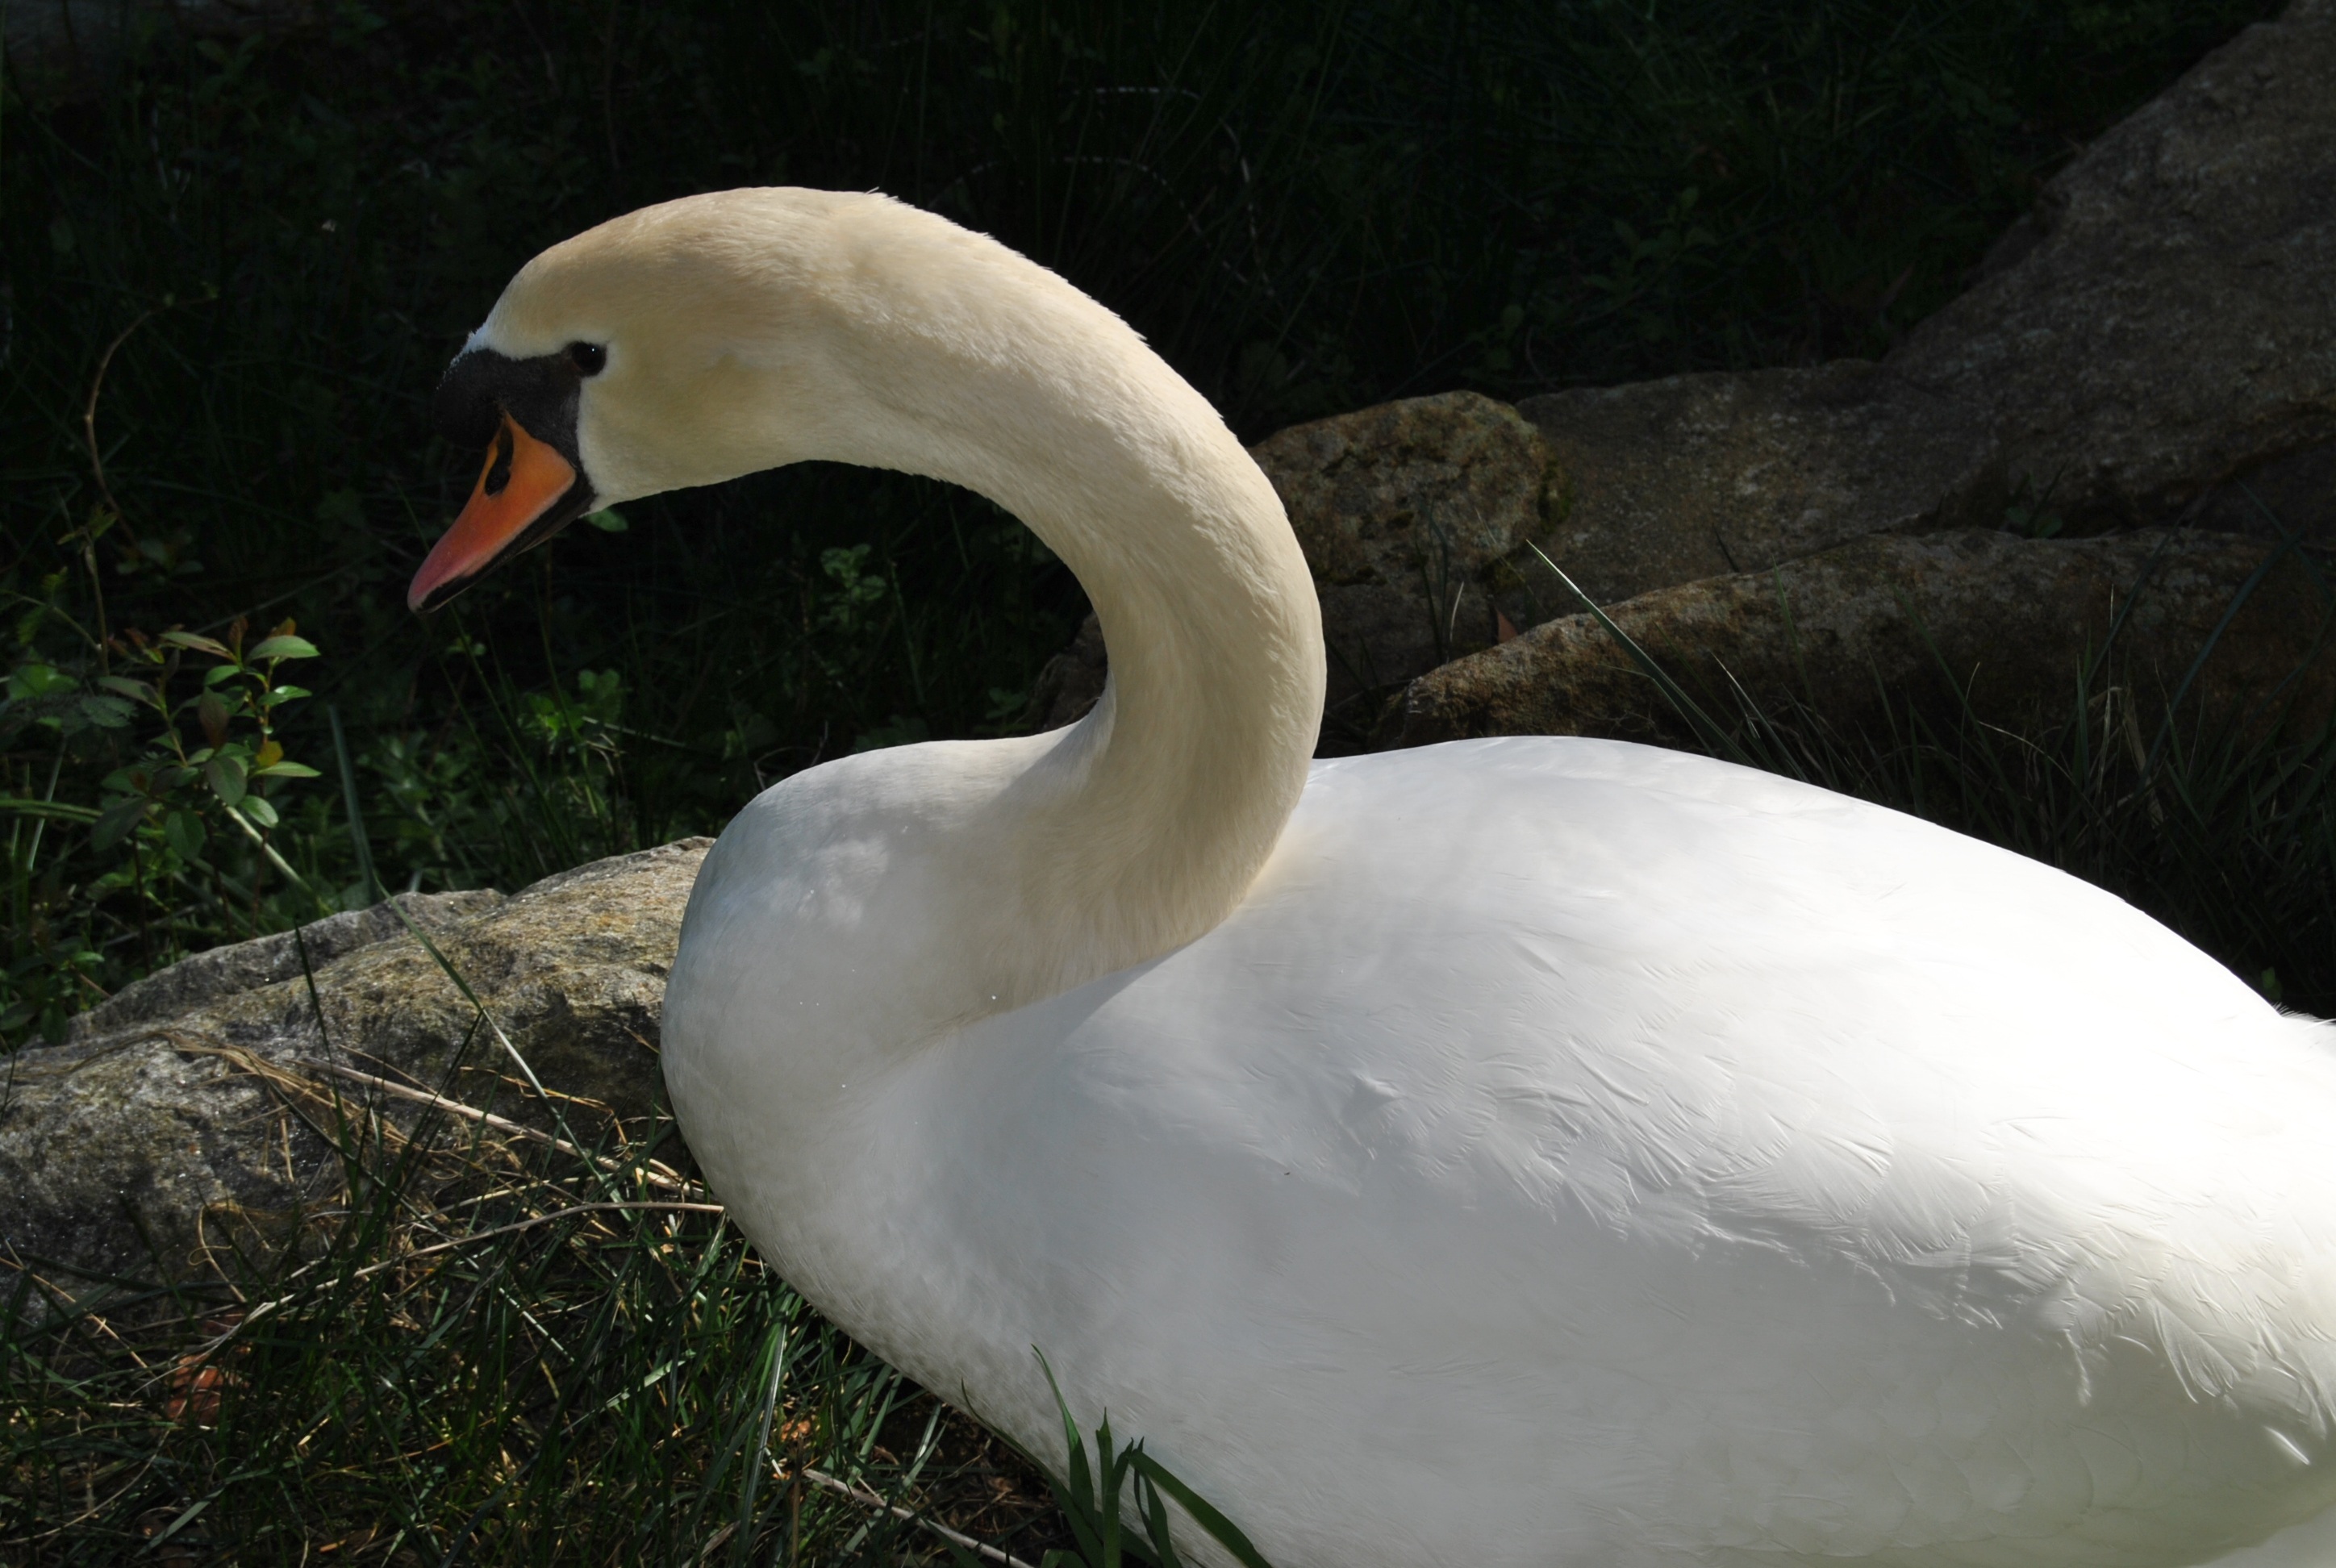
bird, wing, animal, wildlife, zoo, beak, fauna, swan, vertebrate, waterfowl, water bird, ducks geese and swans